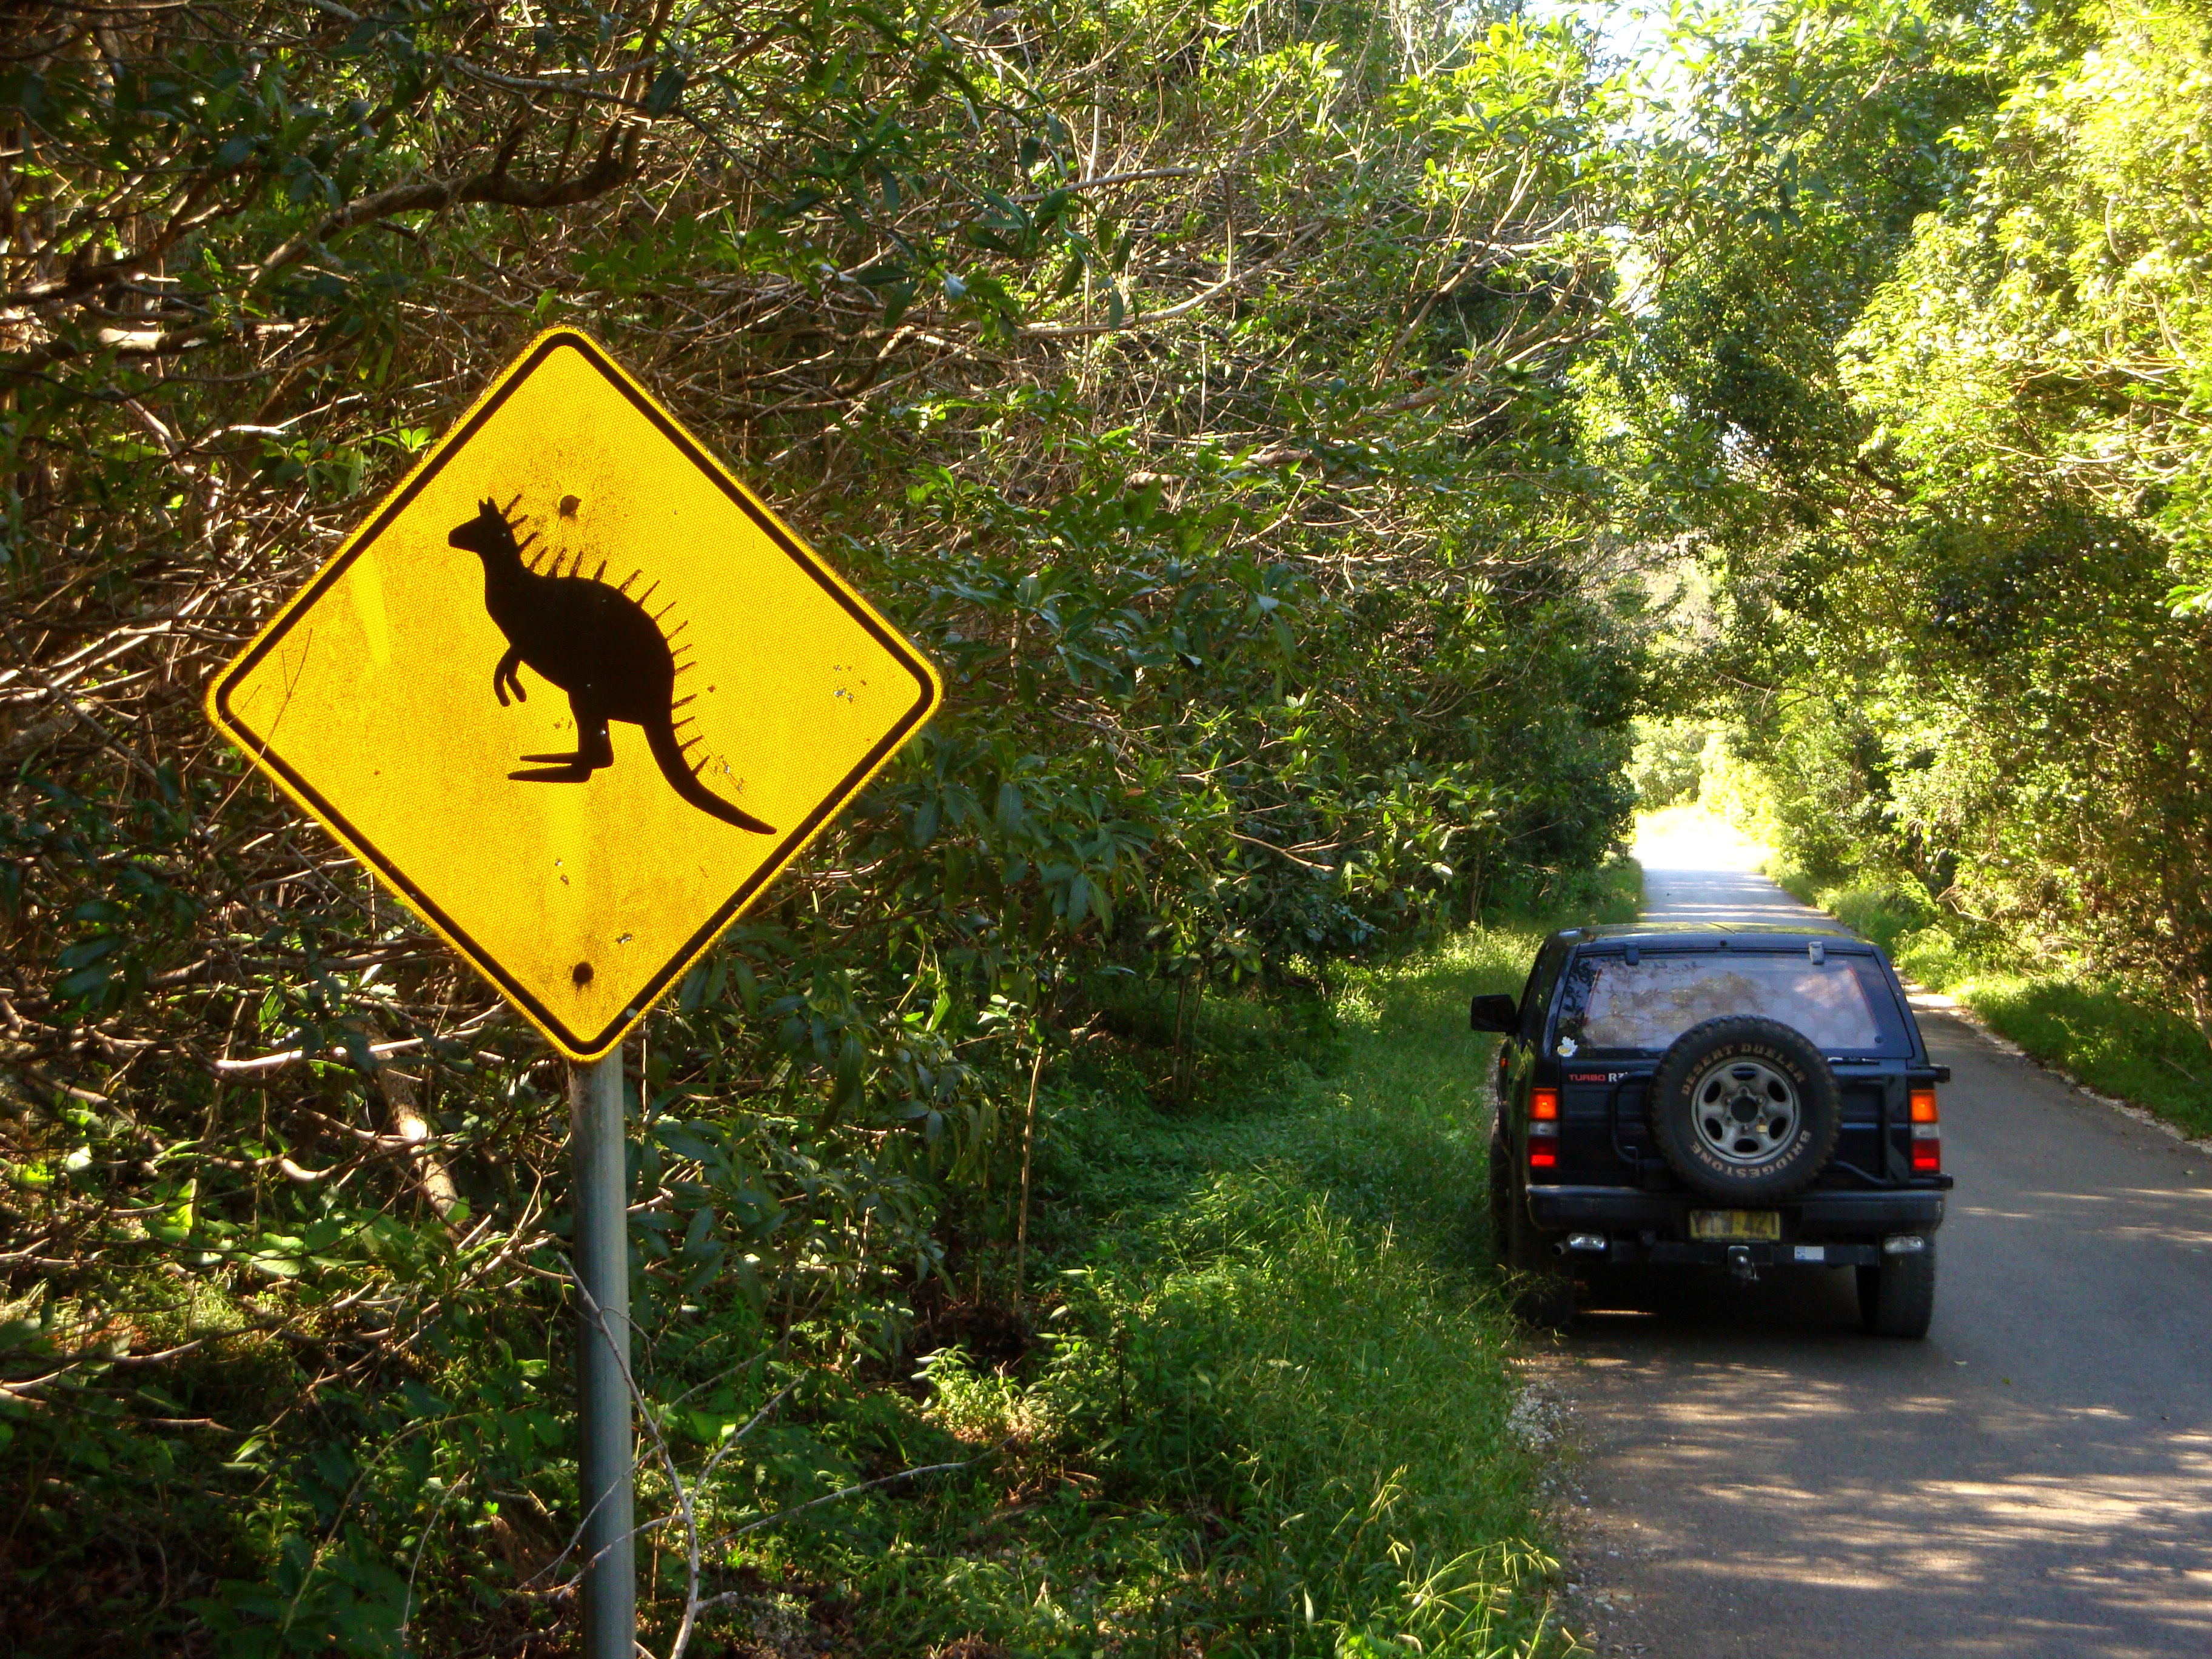
landscape, tree, nature, forest, wilderness, road, trail, adventure, jeep, animal, sign, vehicle, auto, yellow, signage, laugh, kangaroo, australia, fun, shield, funny, dinosaur, offroad, dangerous, characters, joke, prank, traffic sign, jurassic park, all terrain vehicle, all wheel drive, off roading, cangaroo